Azores

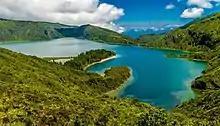
Lagoa do Fogo on São Miguel Island

Several sub-surface reefs (particularly the Dollabarat on the fringe of the Formigas), banks (specifically the Princess Alice Bank and D. João de Castro Bank), as well as many hydrothermal vents and sea-mounts are monitored by the regional authorities, owing to the complex geotectonic and socioeconomic significance within the economic exclusion zone of the archipelago.